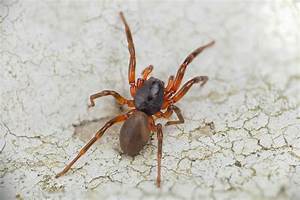
Label: spider